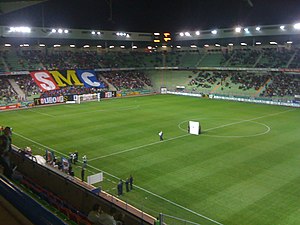
Stade Michel d'Ornano
Stade Michel d'Ornano
Stade Michel d'Ornano er et fodboldstadion i Caen i Calvados-regionen af Frankrig. Stadionet er hjemmebane for Ligue 1-klubben SM Caen, og blev indviet i 1993. Det har plads til 21.500 tilskuere.